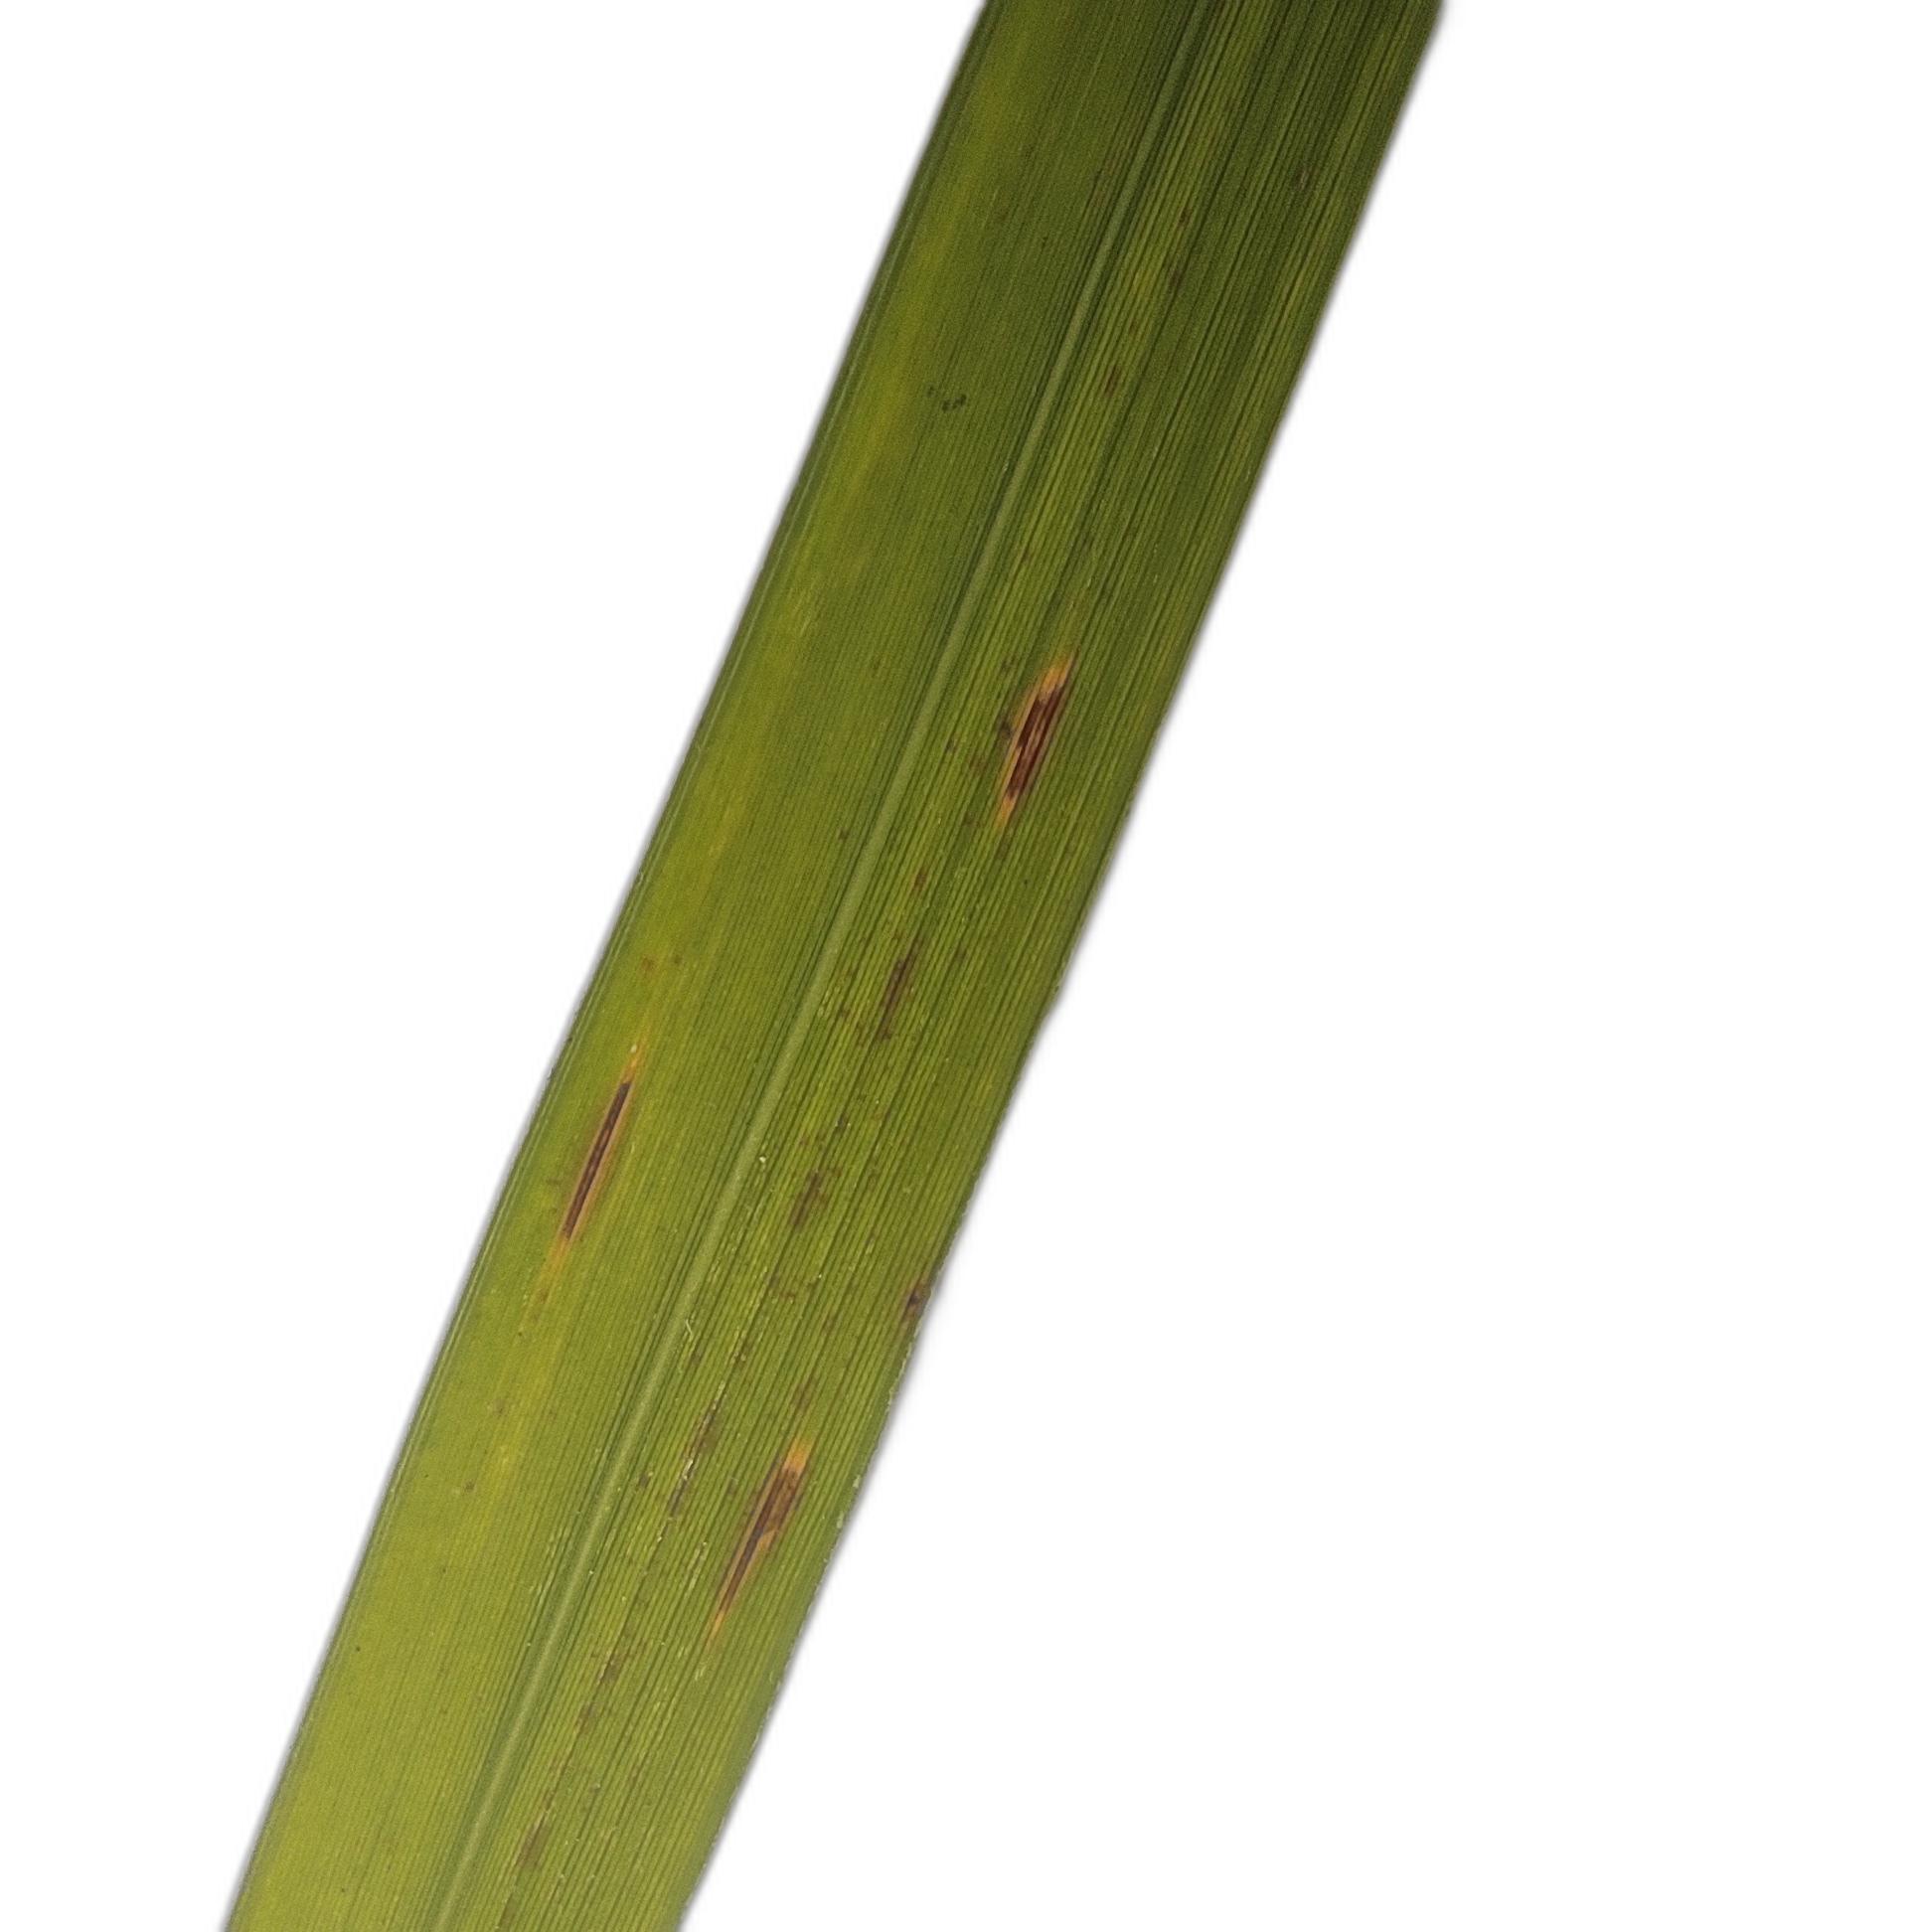
Label: Rice Blast